Cara Santa Maria

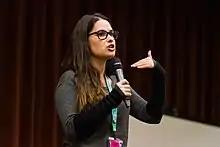
Cara Santa Maria at Skepticon in November 2014.

In 2009, Santa Maria moved to the Los Angeles area to begin a career in science communication, after previously having worked in academia. She co-produced and hosted a pilot entitled "Talk Nerdy to Me" for HBO, but it never went to air. Santa Maria has appeared on various programs including "Larry King Live", "Geraldo at Large (Fox News)", "Parker Spitzer" (CNN), "Studio 11", "The Young Turks", "Attack of the Show!", "The War Room with Jennifer Granholm", "LatiNation", and "SoCal Connected".